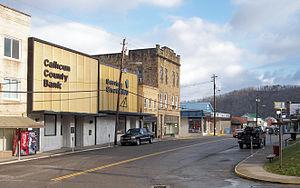
La ville de Grantsville est le siège du comté de Calhoun, situé dans l’État de Virginie-Occidentale, aux États-Unis. Sa population s’élevait à 561 habitants lors du recensement de 2010, estimée à 527 habitants en 2018.